Hurricane Smith (1992 film)

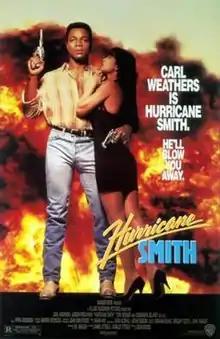
Theatrical film poster

Hurricane Smith (also known as Dead on Delivery) is a 1992 Australian action film directed by Colin Budds and starring Carl Weathers as an American oil field worker named Billy 'Hurricane' Smith who travels to Australia on a quest to rescue his sister, where he gets mixed up with drug smugglers. It was filmed on the Gold Coast in Queensland.